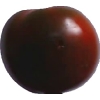
Label: tomato_maroon